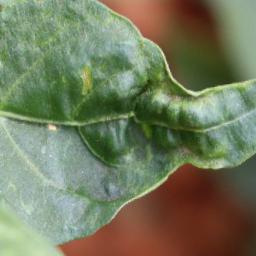
Label: mites_and_trips